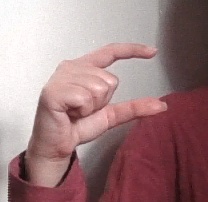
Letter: dal